Tabarka

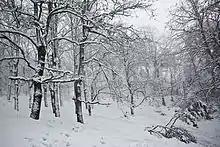
Tabarka snowfall in a forest

Thabraca became a Christian bishopric that is no longer a residential see but is included in the Catholic Church's list of titular sees.